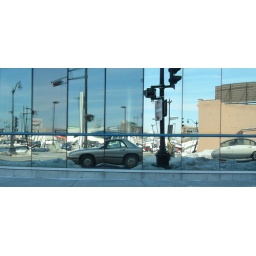
Cars reflected in mirrored windows of a glass business in La Crosse, Wisconsin.